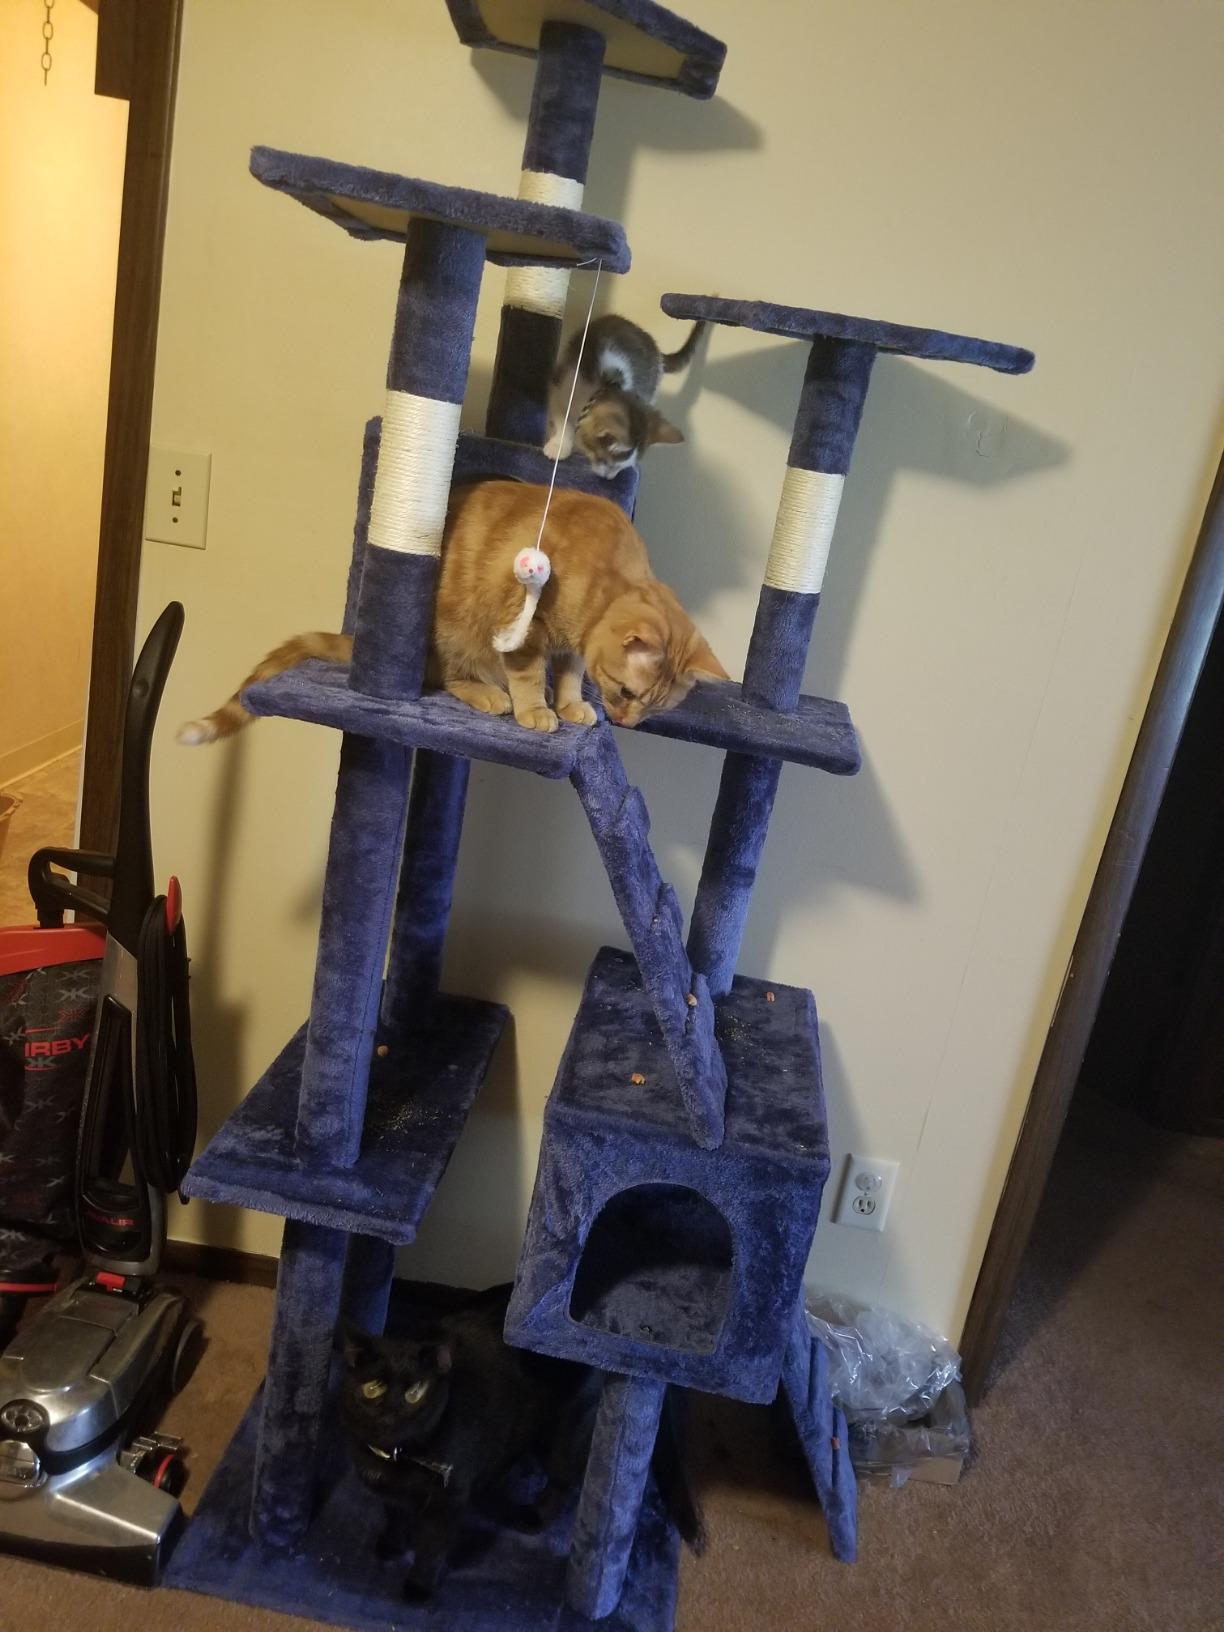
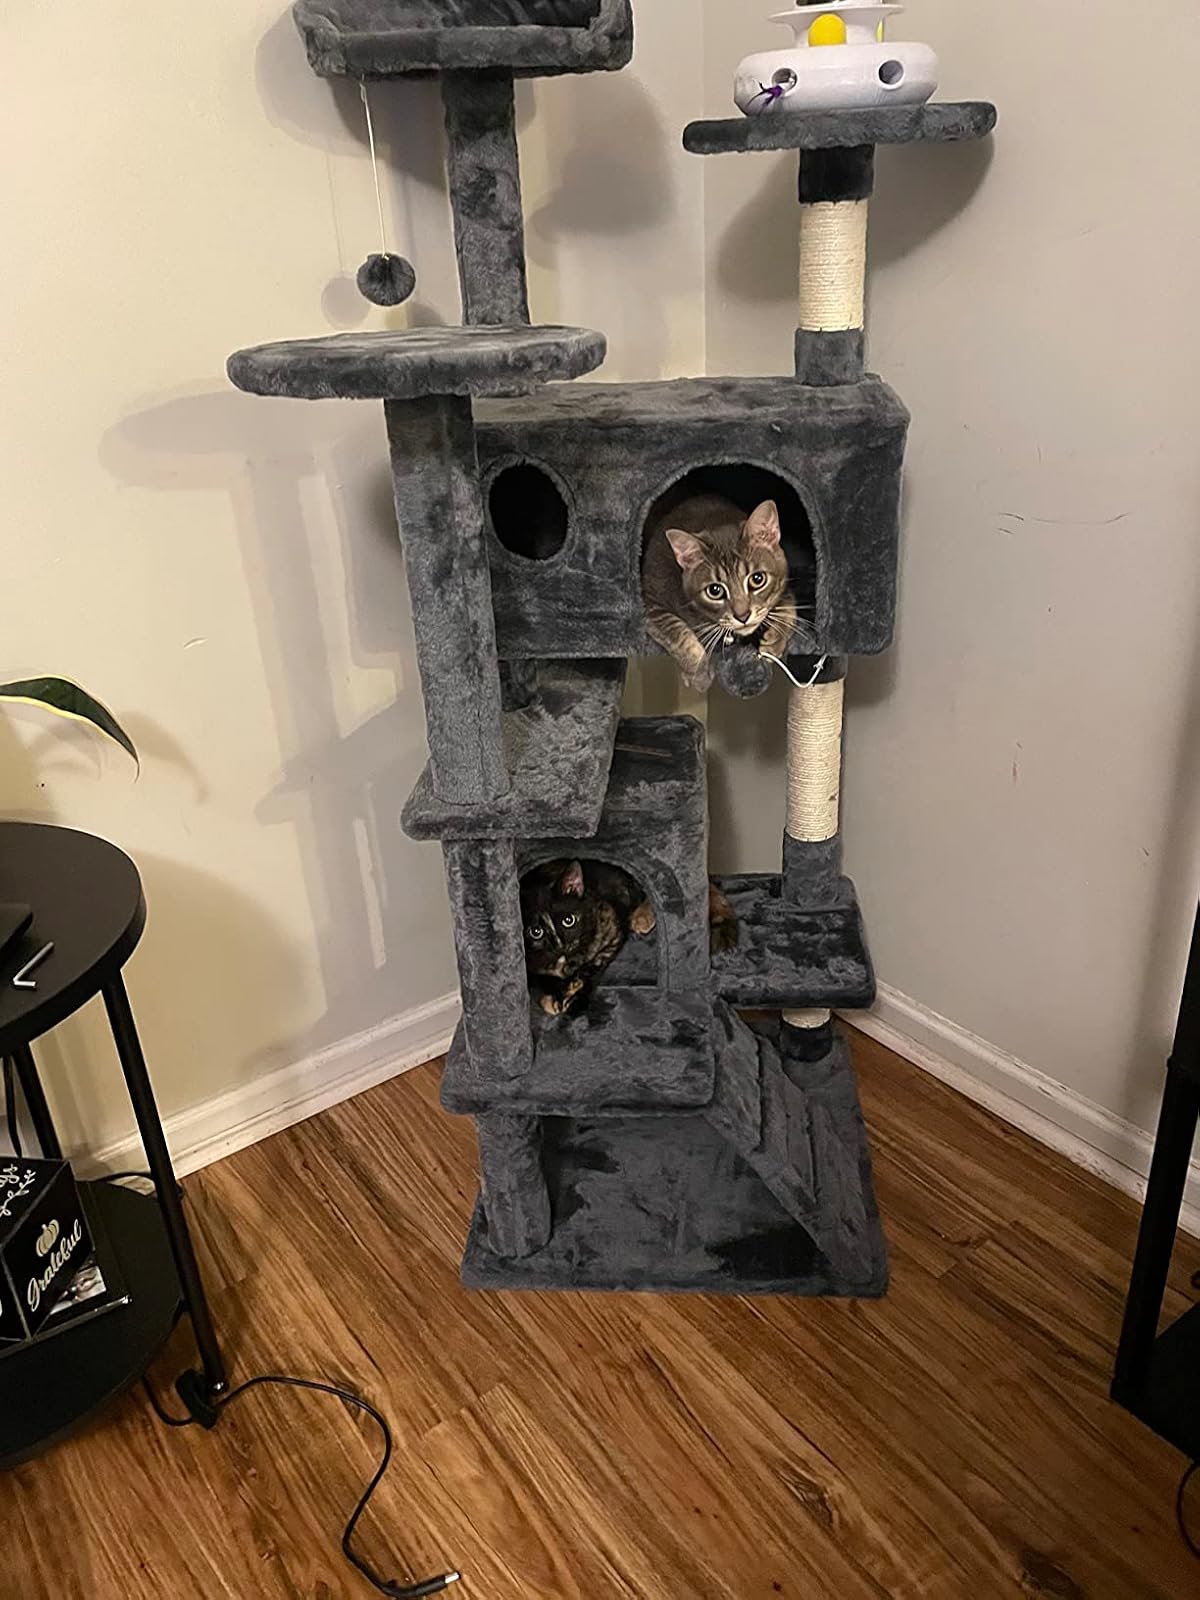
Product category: items_cat tree
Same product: no